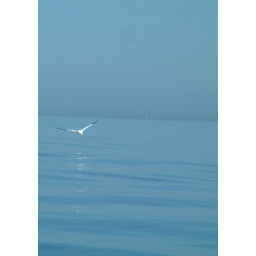
The Smalls lighthouse in the distance on a beautifully clear day, with a gannet from Grassholm in the foreground